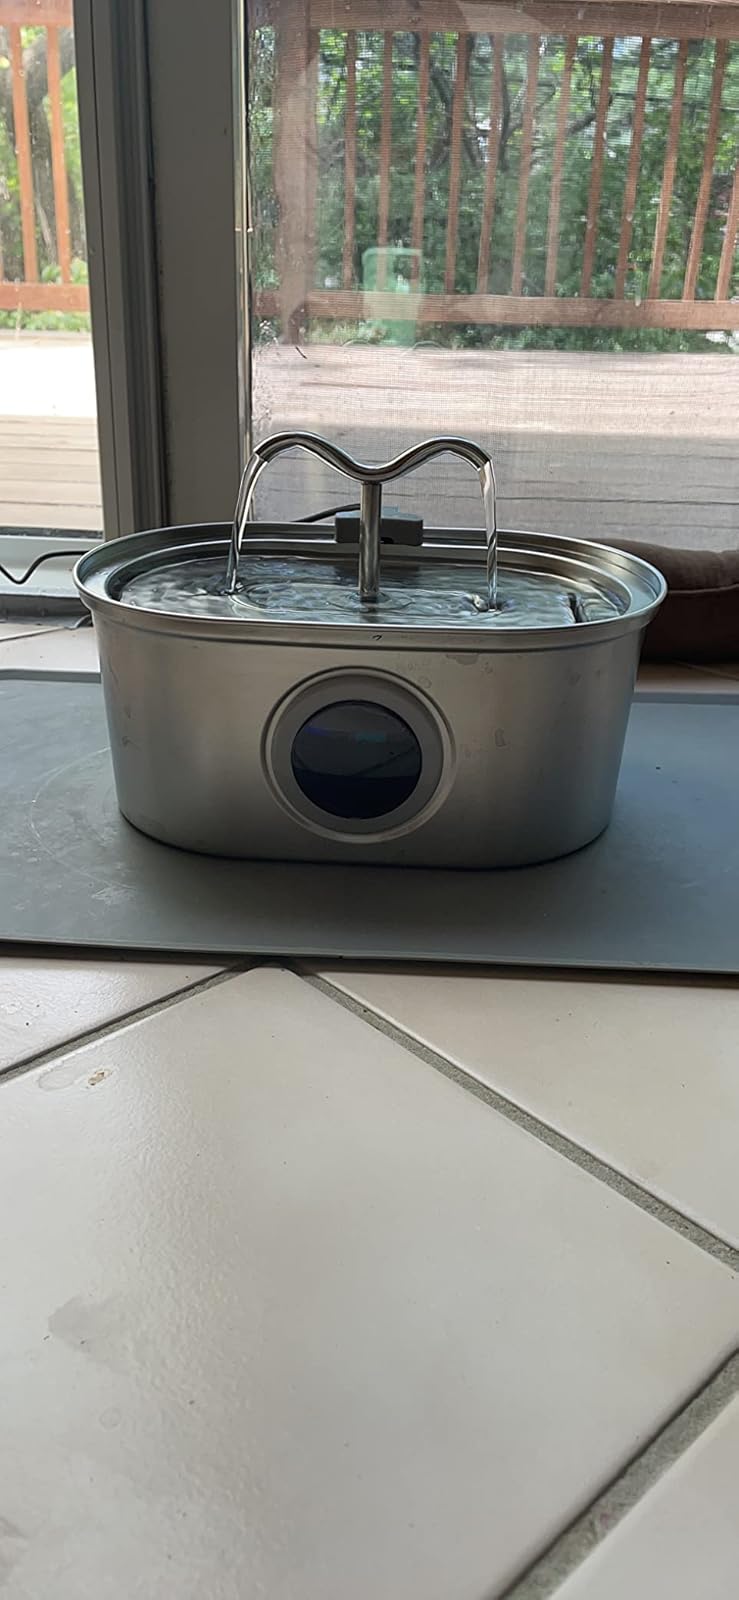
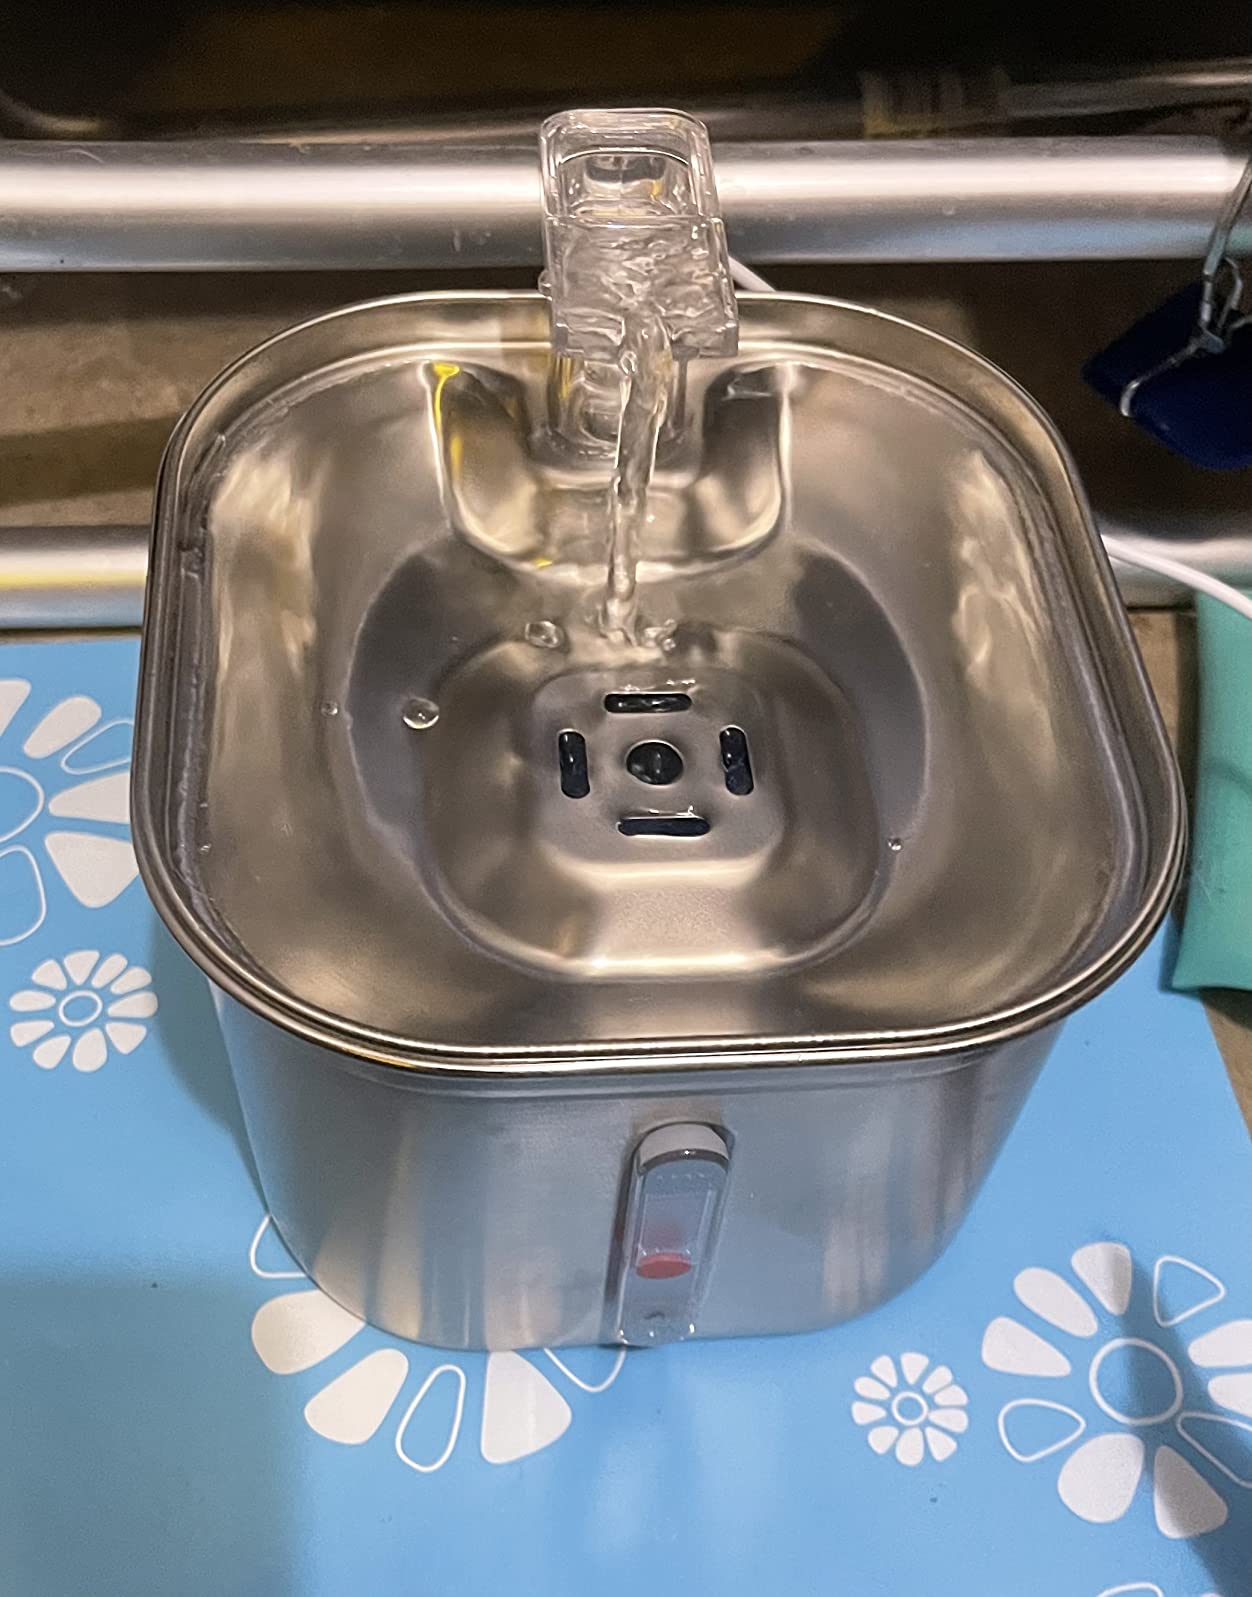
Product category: items_bowl
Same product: no